2006 Pacific-10 Conference men's basketball tournament

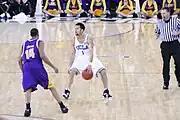
Jordan Farmar

2007–08 Pac-10 Men's Basketball Media Guide pages 50–60 (PDF copy available at 2007–08 Pac-10 Men's Basketball Media Guide)